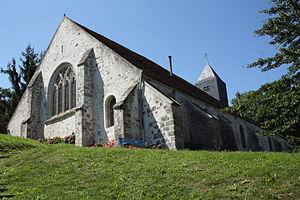
La Celle-sur-Morin est une commune française située dans le département de Seine-et-Marne en région Île-de-France.